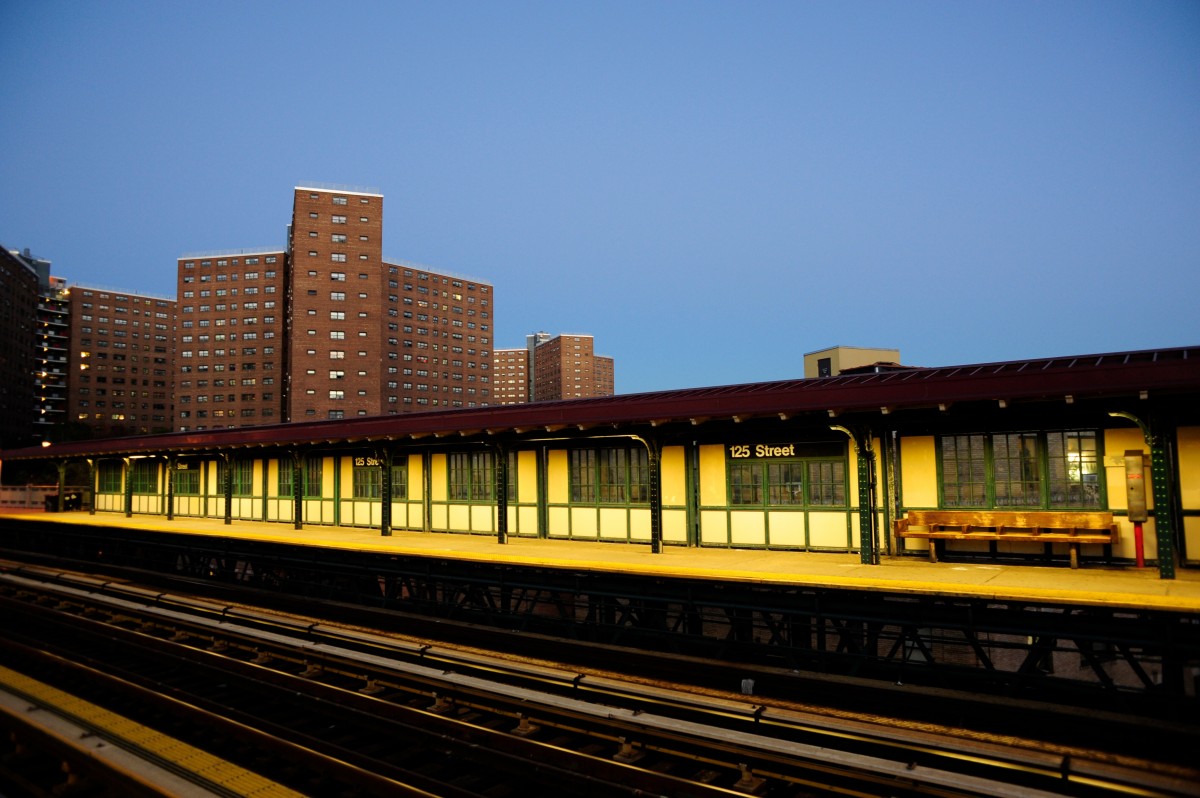
Tags: night, cityscape, evening, vehicle, train station, public transport, rail transport, urban area, residential area, rolling stock, metropolitan area, rapid transit, railroad car